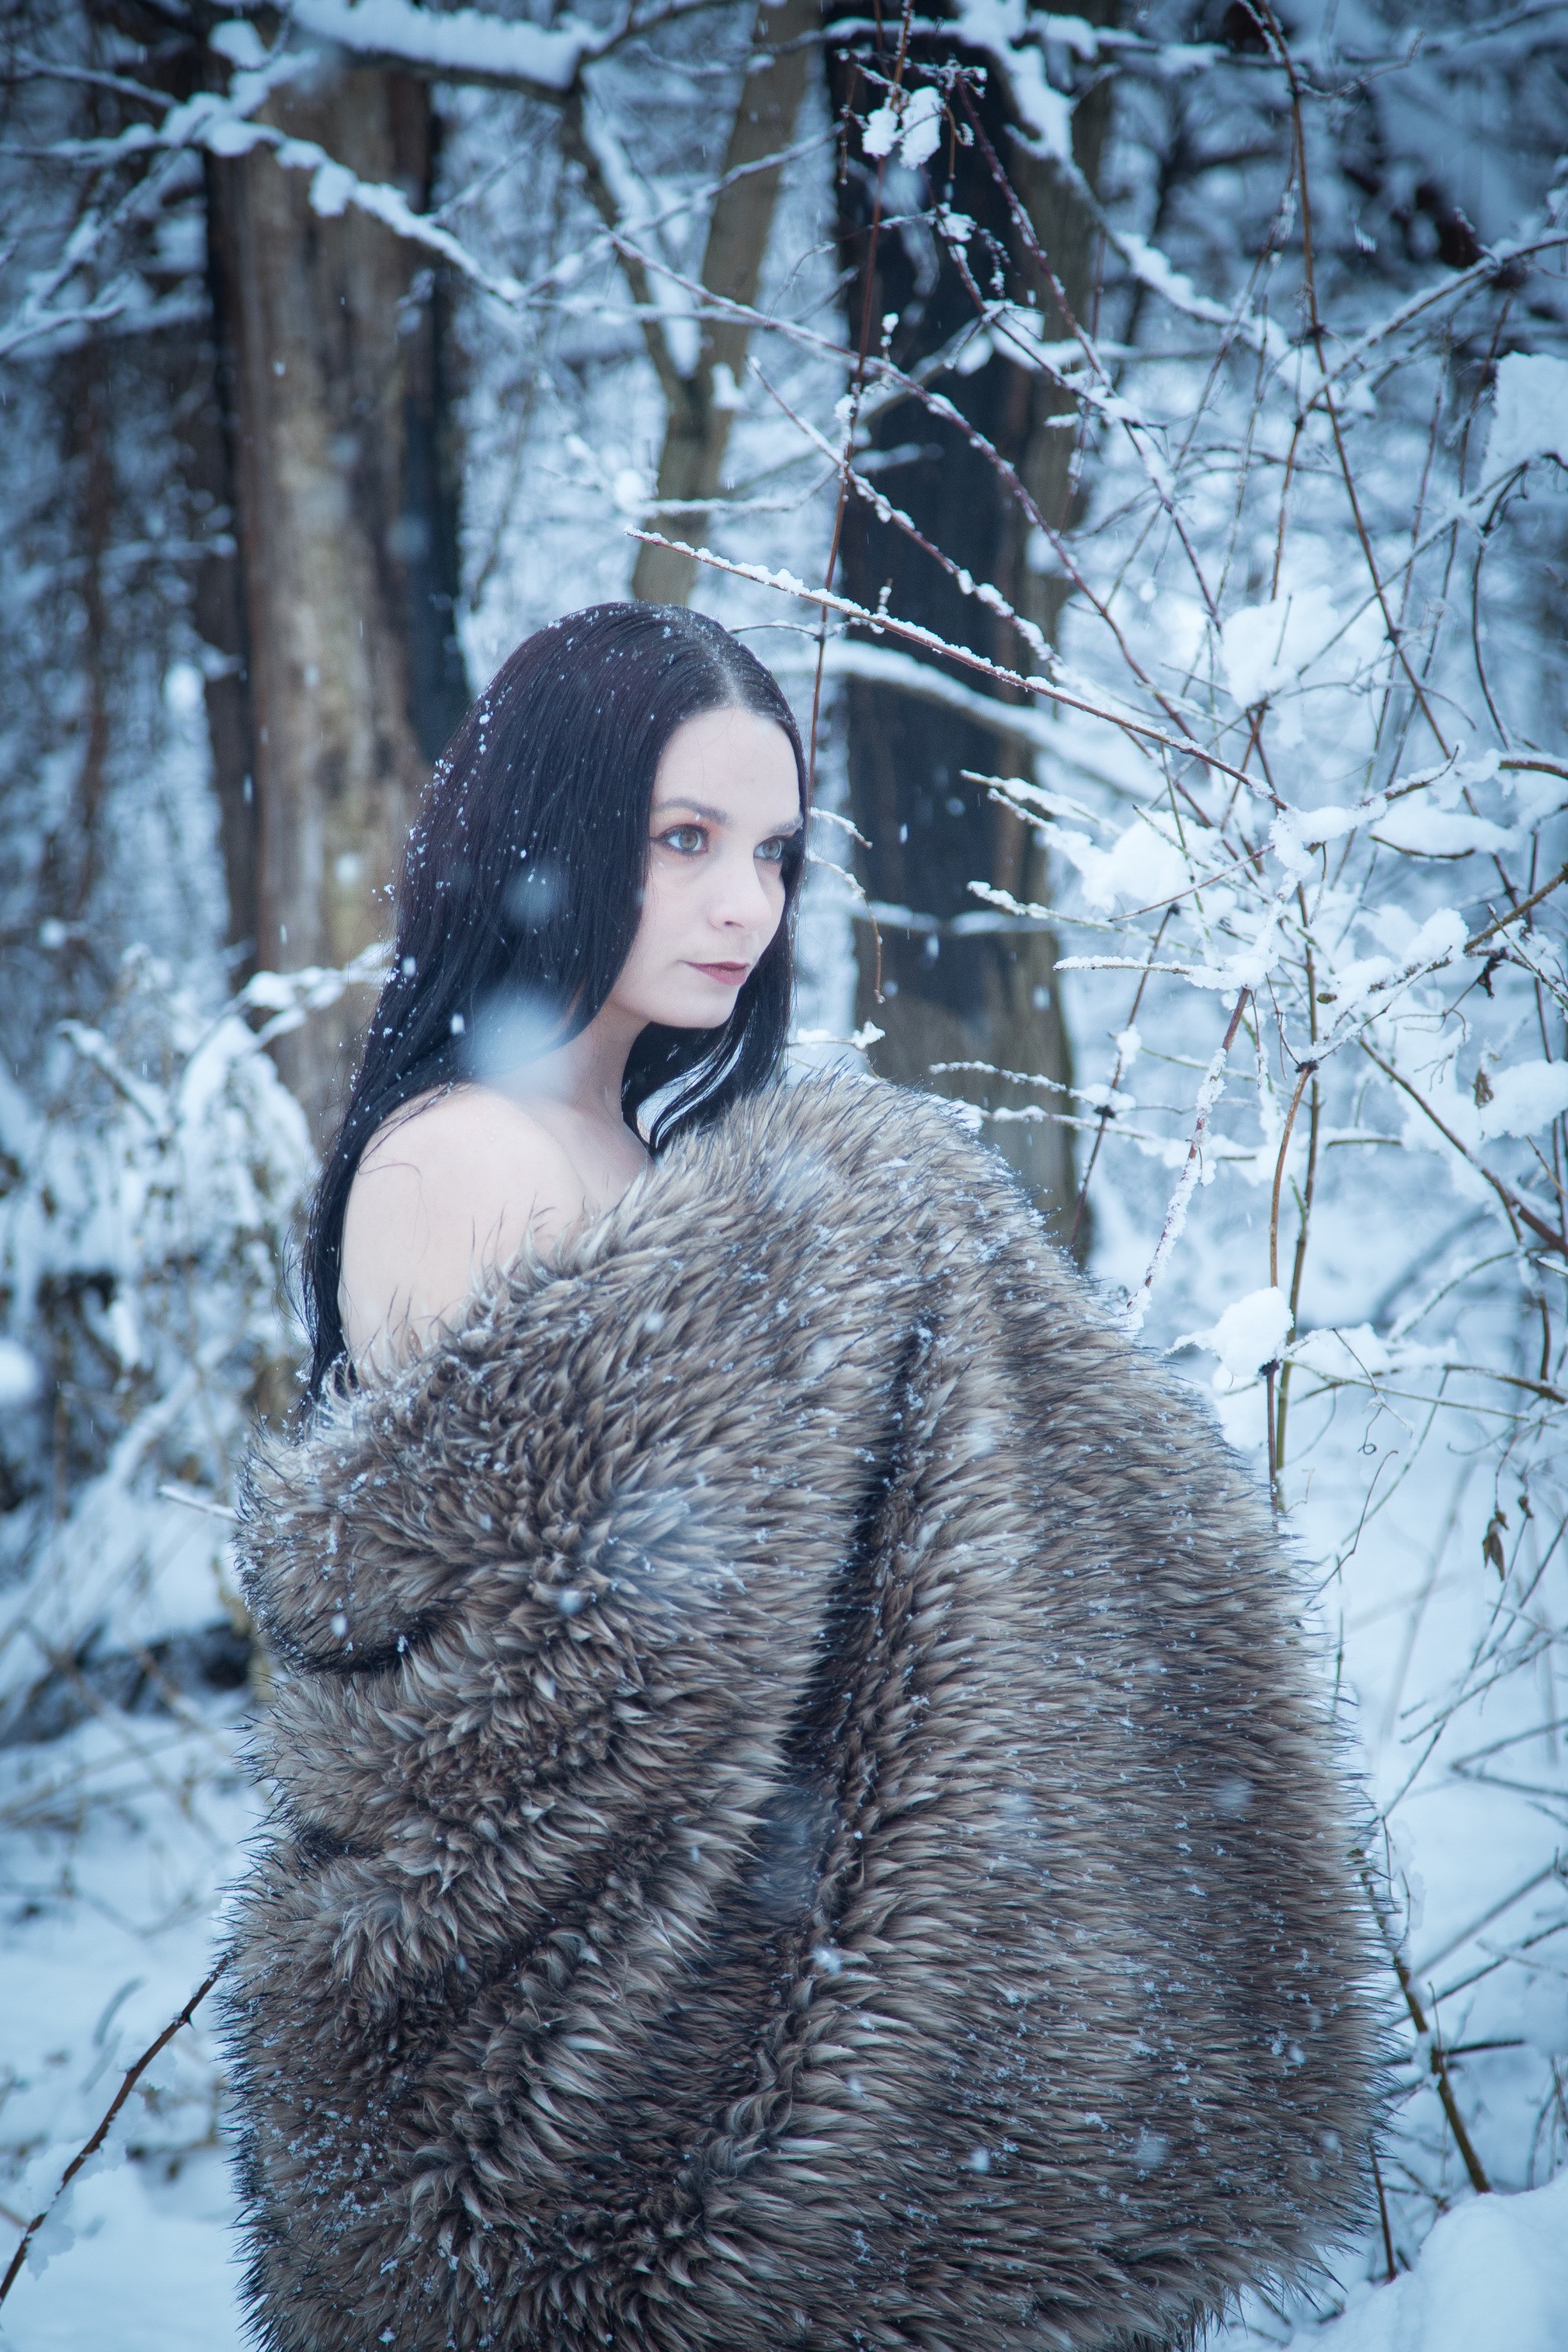
tree, snow, winter, girl, ice, fur, brunette, portrait, model, young, spring, weather, fashion, lady, season, textile, face, dress, beauty, elegant, attractive, glamour, freezing, photo shoot, fur clothing